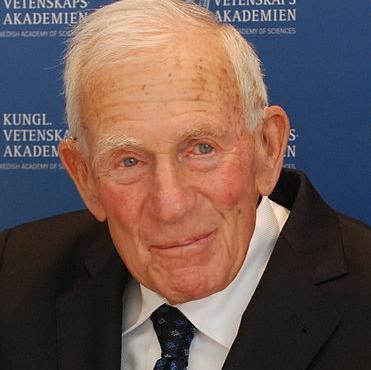
Age: 92